Nimrod

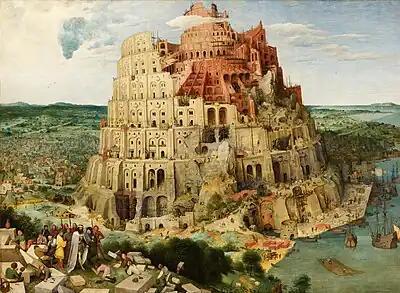
Pieter Bruegel's "The Tower of Babel" depicts a traditional Nimrod inspecting stonemasons.

The first biblical mention of Nimrod is in the Generations of Noah. He is described as the son of Cush, grandson of Ham, and great-grandson of Noah; and as "a mighty one in the earth" and "a mighty hunter before the Lord". This is repeated in the 1 Chronicles 1:10, and the "Land of Nimrod" used as a synonym for Assyria or Mesopotamia, is mentioned in the Micah 5:6: